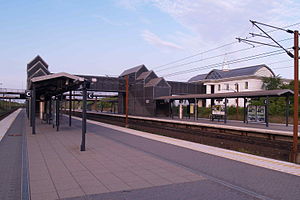
Korsør / Galleri
Korsør er en by på det yderste vestlige hjørne af Sydvestsjælland ved farvandet Storebælt. Byen har 14.608 indbyggere og ligger i Slagelse Kommune i Region Sjælland.